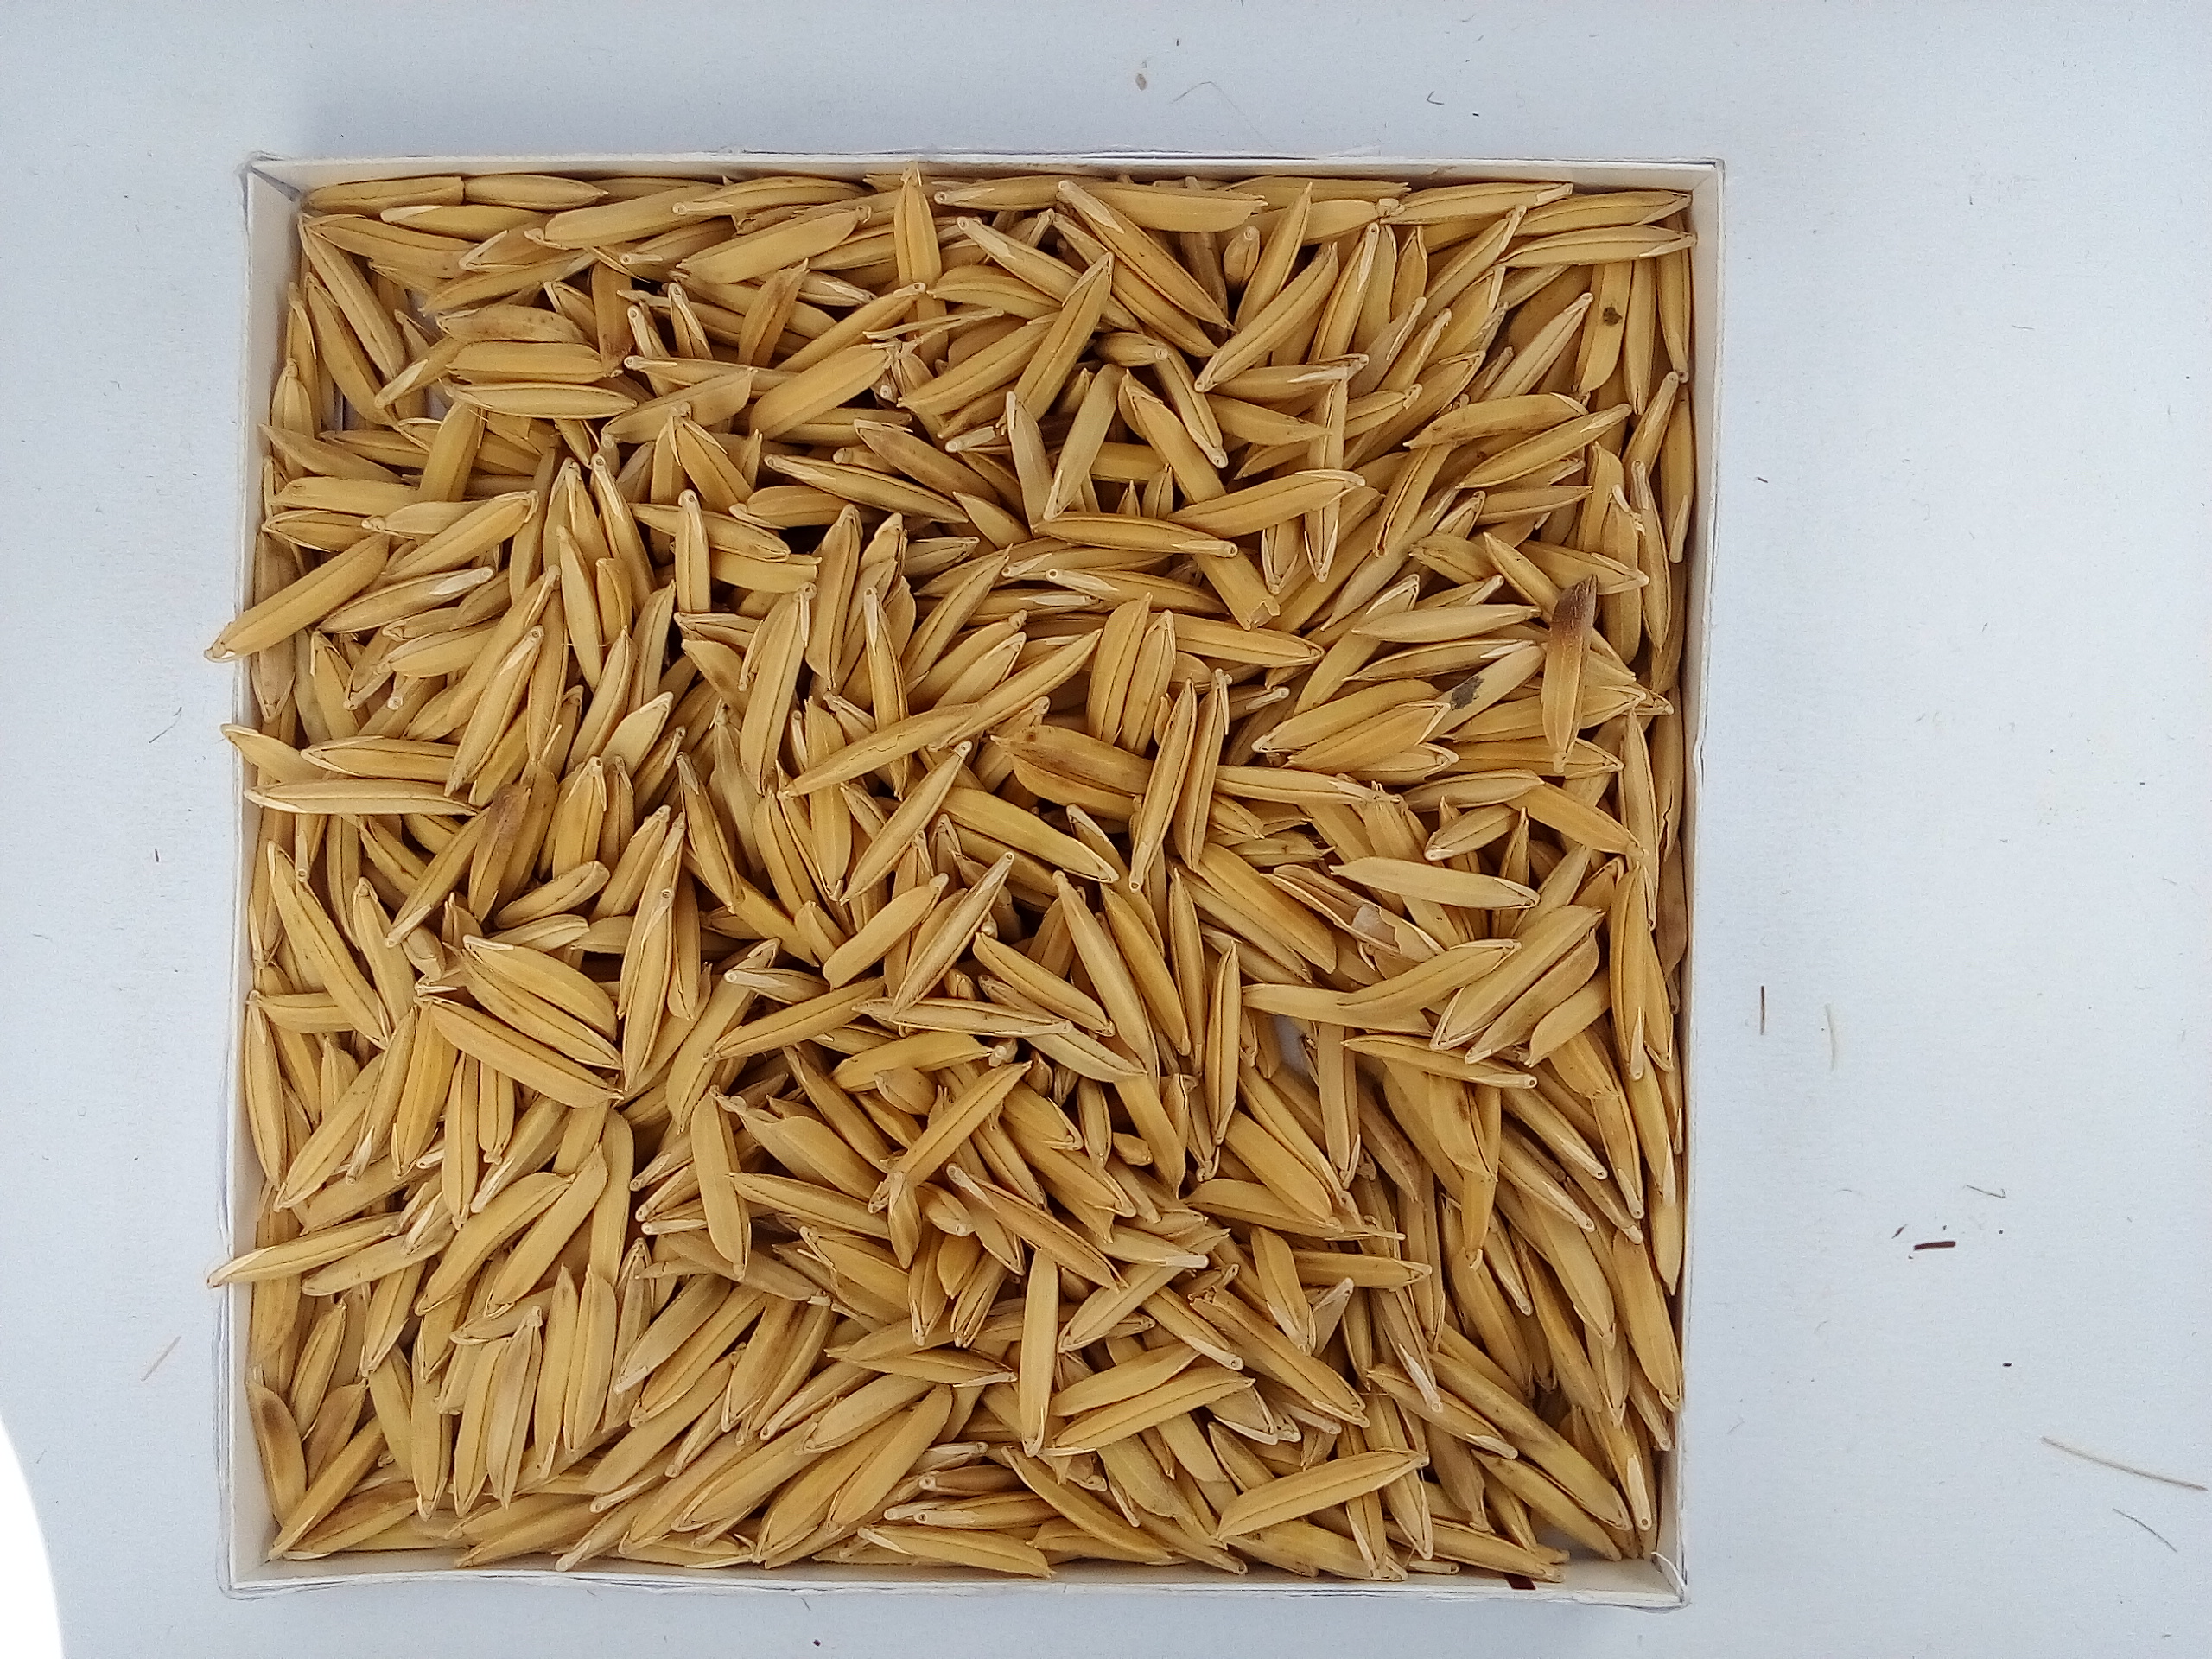
Rice seed variety: Unknown